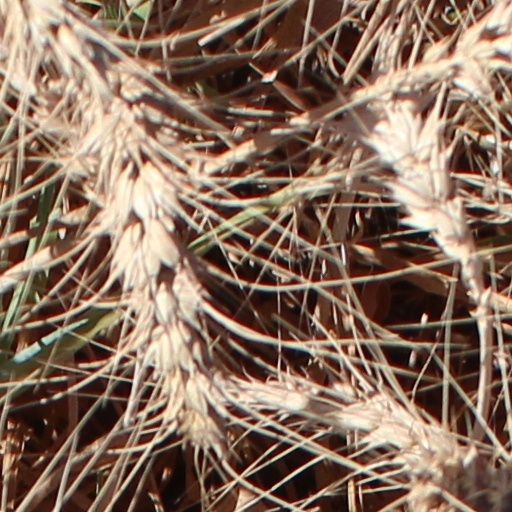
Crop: wheat